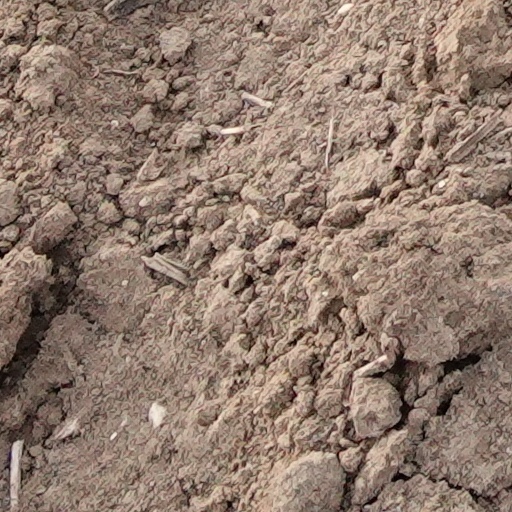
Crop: wheat